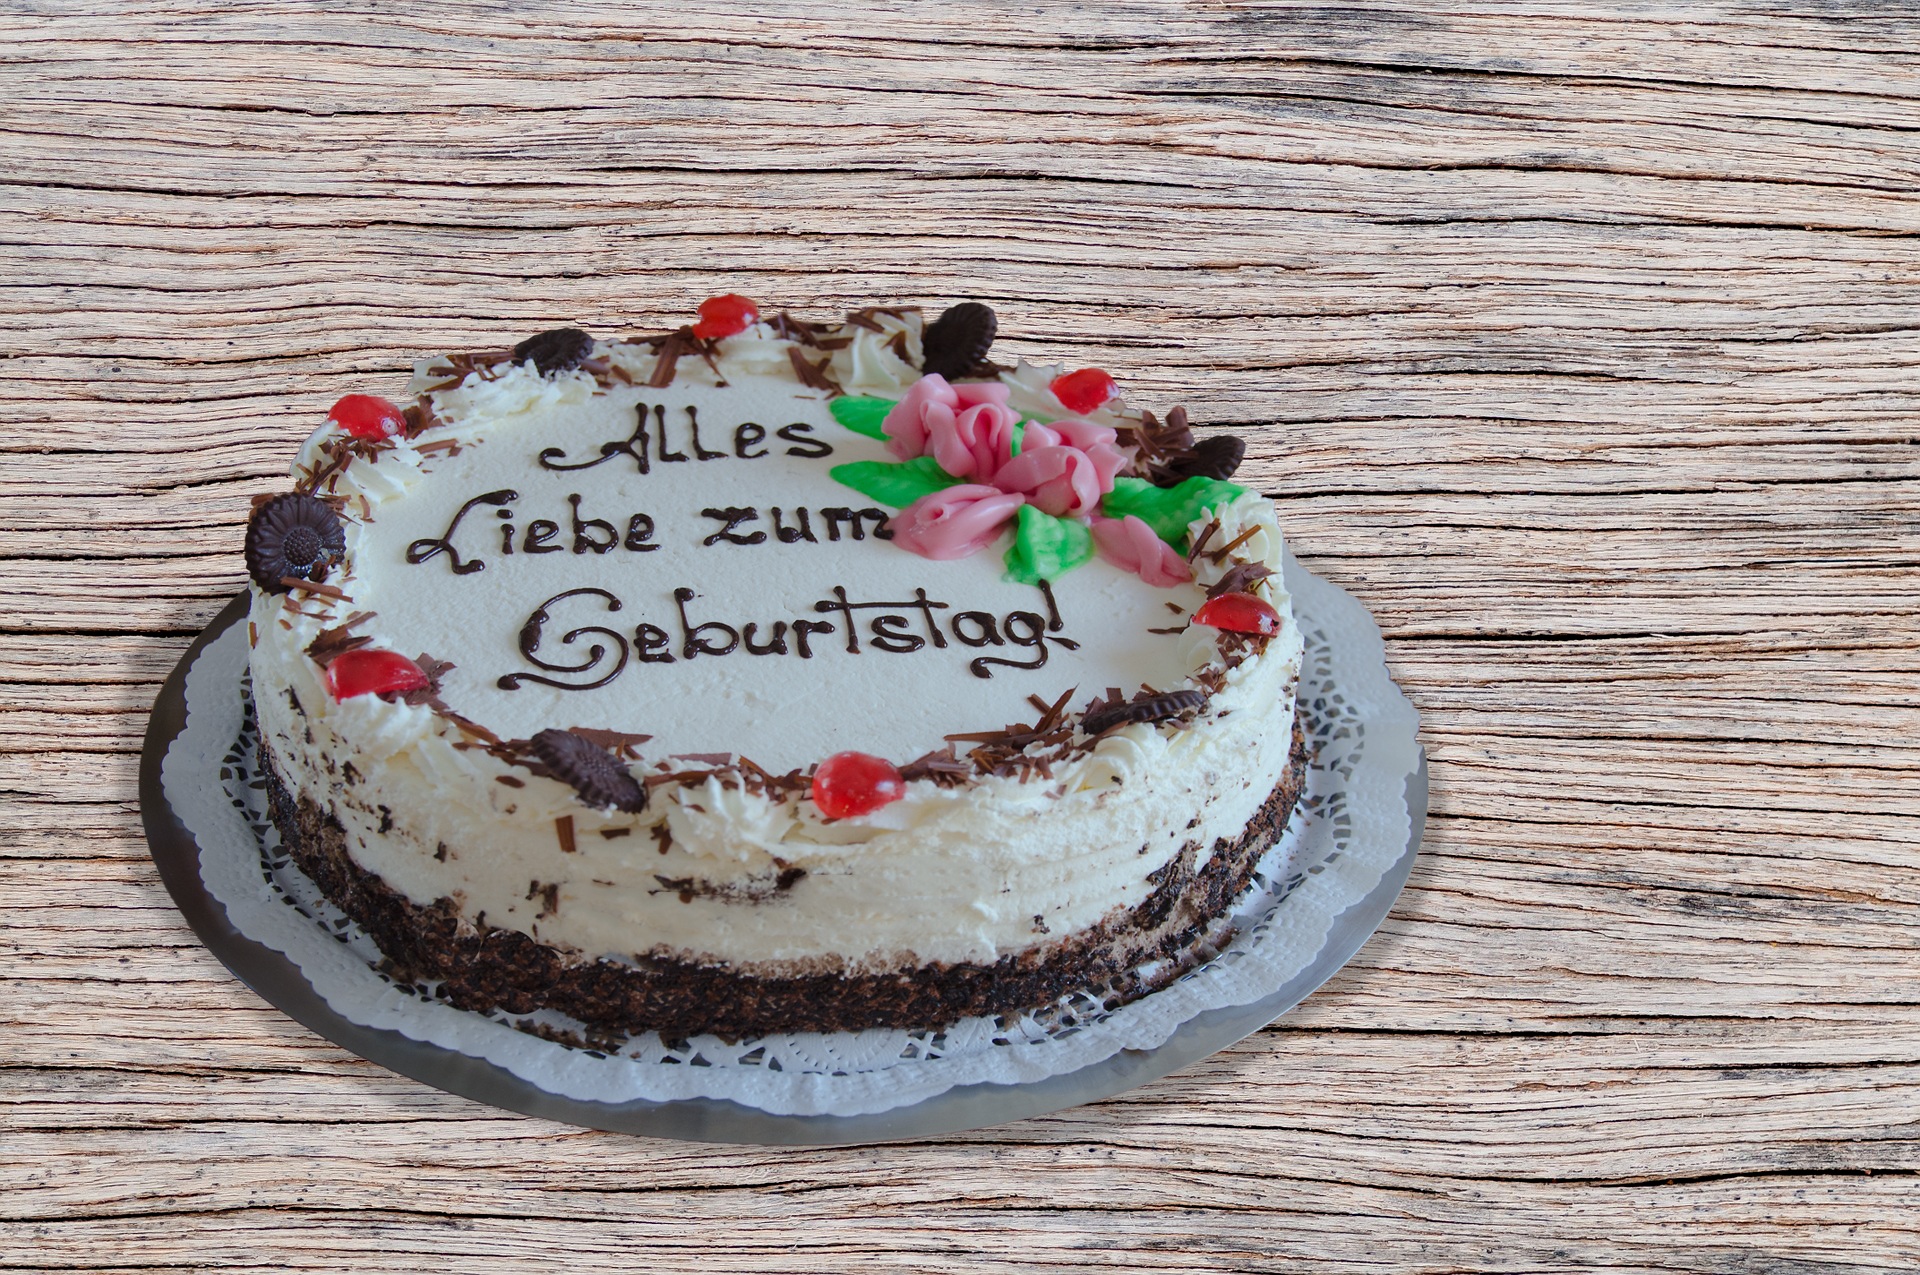
food, dessert, delicious, cake, ornament, birthday cake, chocolate cake, icing, baked goods, torte, buttercream, cake decorating